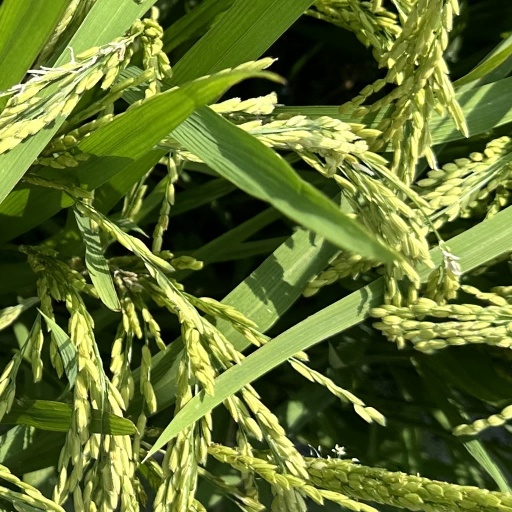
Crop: rice